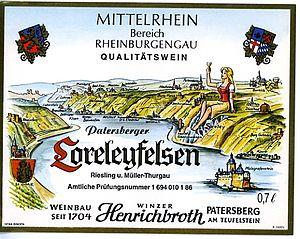
Etiquette de la cuvée 1985, Patersberger Loreleyfelsen. Winzer Henrichbroth. Belle image des villages autour de Loreley.
Loreley est une Verbandsgemeinde de l'arrondissement de Rhin-Lahn dans la Rhénanie-Palatinat en Allemagne. Le siège de cette Verbandsgemeinde est dans la ville de Sankt Goarshausen. Son nom est issu du rocher Lorelei situé sur la rive est du Rhin.